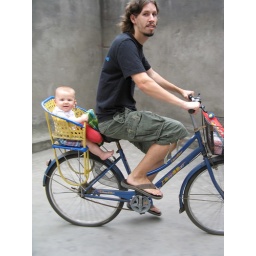
Caleb riding in Seth's old bike seat